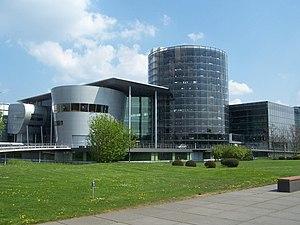
Volkswagen AG est un constructeur automobile allemand fondé en 1937 et basé à Wolfsburg en Basse-Saxe. Il commercialise de nombreux types de véhicules à travers ses marques Volkswagen, Audi, Bugatti, Seat, Cupra, Škoda, Porsche, Lamborghini, Bentley, Ducati, Scania et MAN et JETTA. Le groupe offre également des services de financement, de crédit-bail et de gestion de flotte automobile.
La fabrique de verre est une usine automobile et un centre culturel localisé à Dresde et propriété de la société par action Volkswagen. Fin décembre 2011 on comptait 515 employés sur le site. Depuis avril 2017, il y en a environ 300, dont 125 ouvriers.